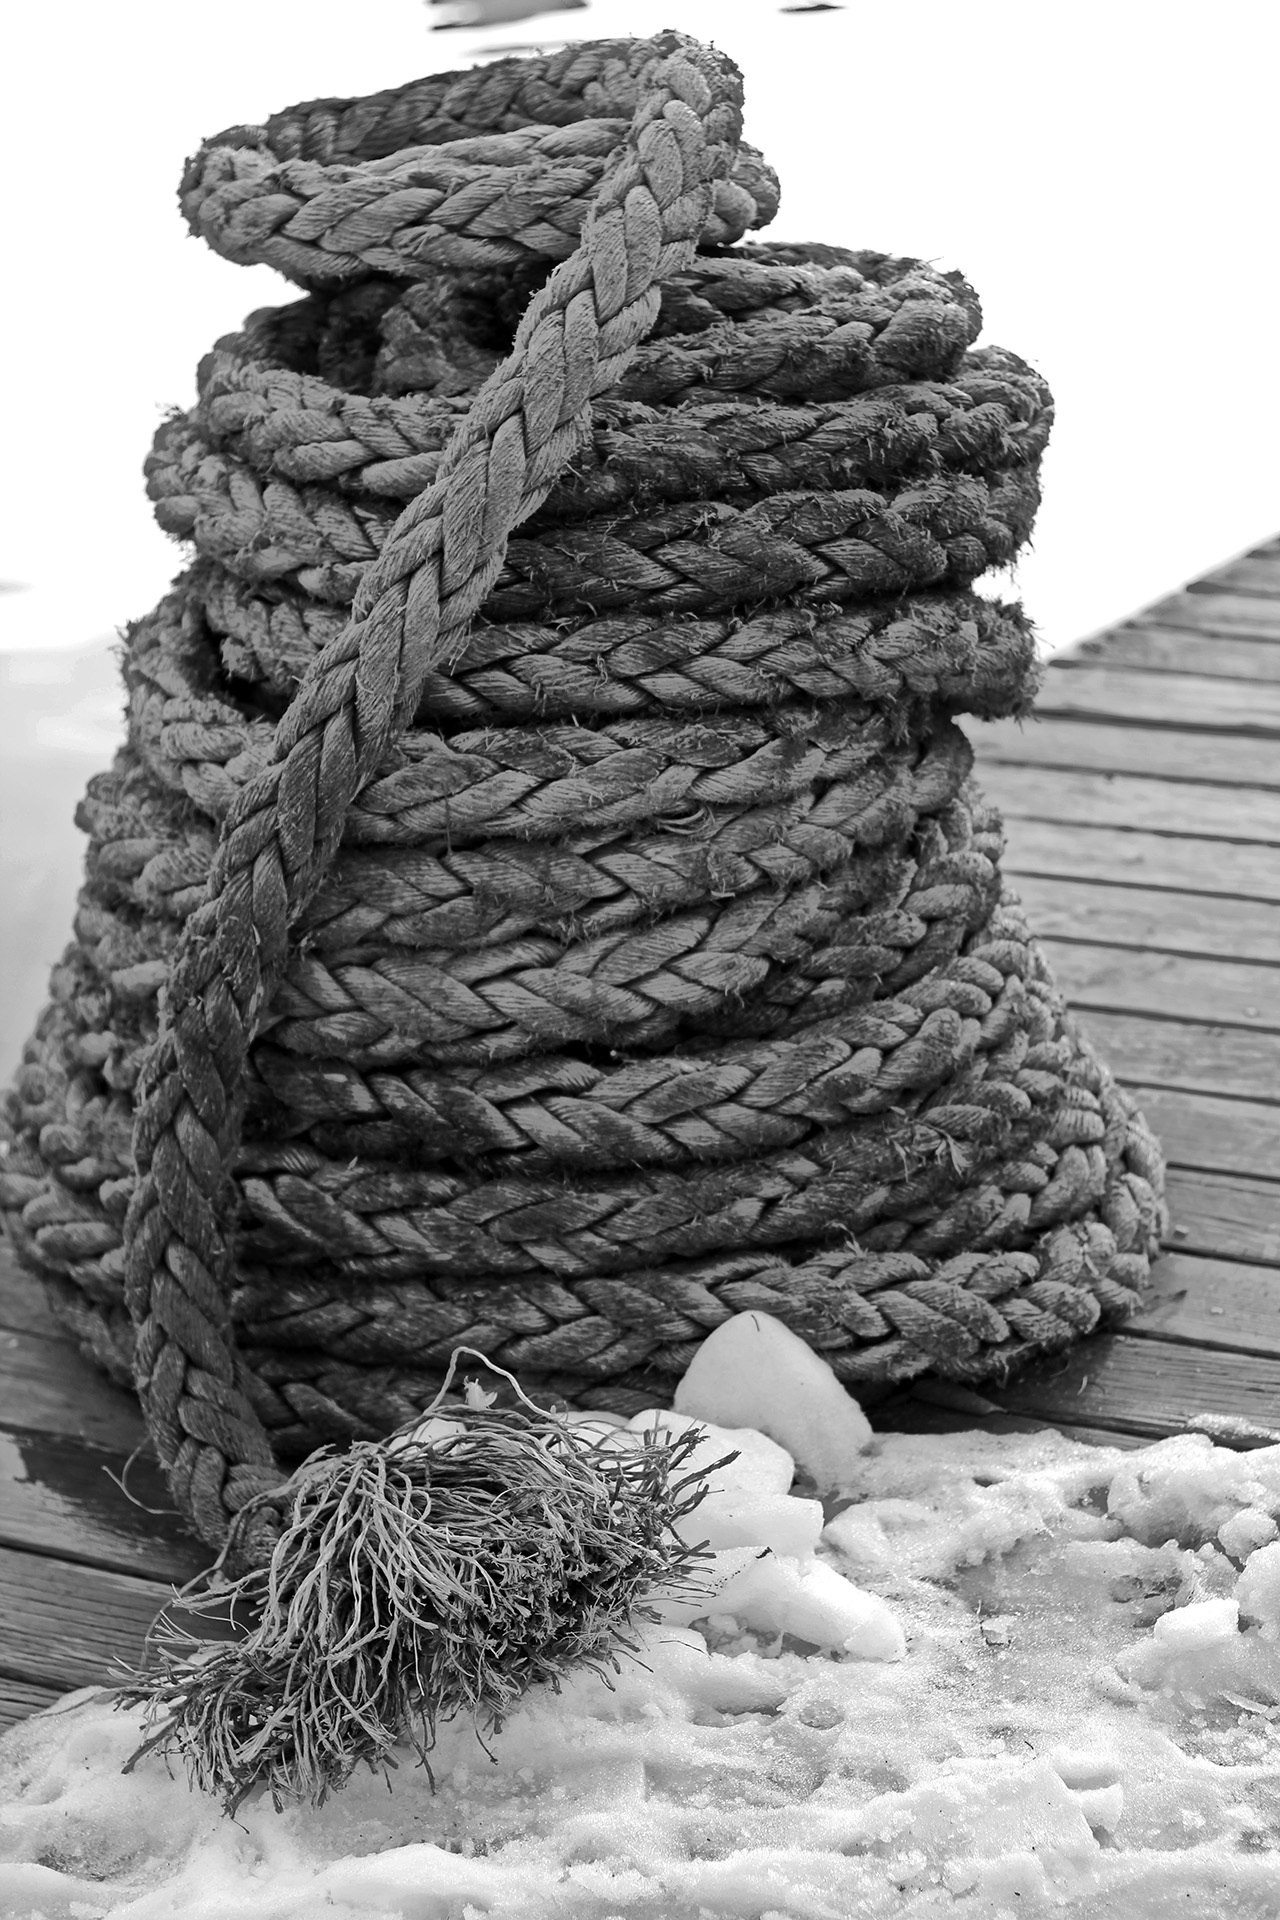
rock, snow, winter, rope, black and white, ice, monochrome, material, tire, monochrome photography, automotive tire